Jalandhar

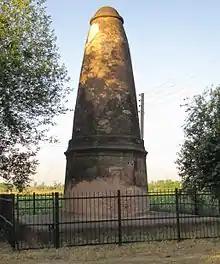
Kos Minar along Grand Trunk Road in Dakhini near Jalandhar, from Sher Shah Suri period

The city may be named after Jalandhara, a Nath Guru who was from here. The city was founded by Devasya Verma as mentioned in the Vedas. Other possibilities include that it was the capital of the kingdom of Lava, son of Rama or that the name derives from the vernacular term "Jalandhar", meaning area inside the water, i.e., tract lying between the two rivers Satluj and Beas. The whole of Punjab and the area of present Jalandhar District was part of the Indus Valley Civilization. Harappa and Mohenjo-daro are the sites where remains of the Indus Valley civilisation have been found extensively. The archaeological explorations made during recent years have pushed the ancient times of Jalandhar District of the Harappa period. Jalandhar was known as Prasthala during the Vedic period and it was the capital of the Trigarta Kingdom.